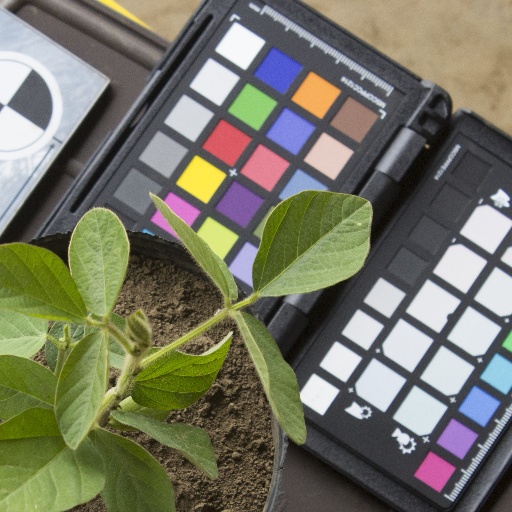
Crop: soybean